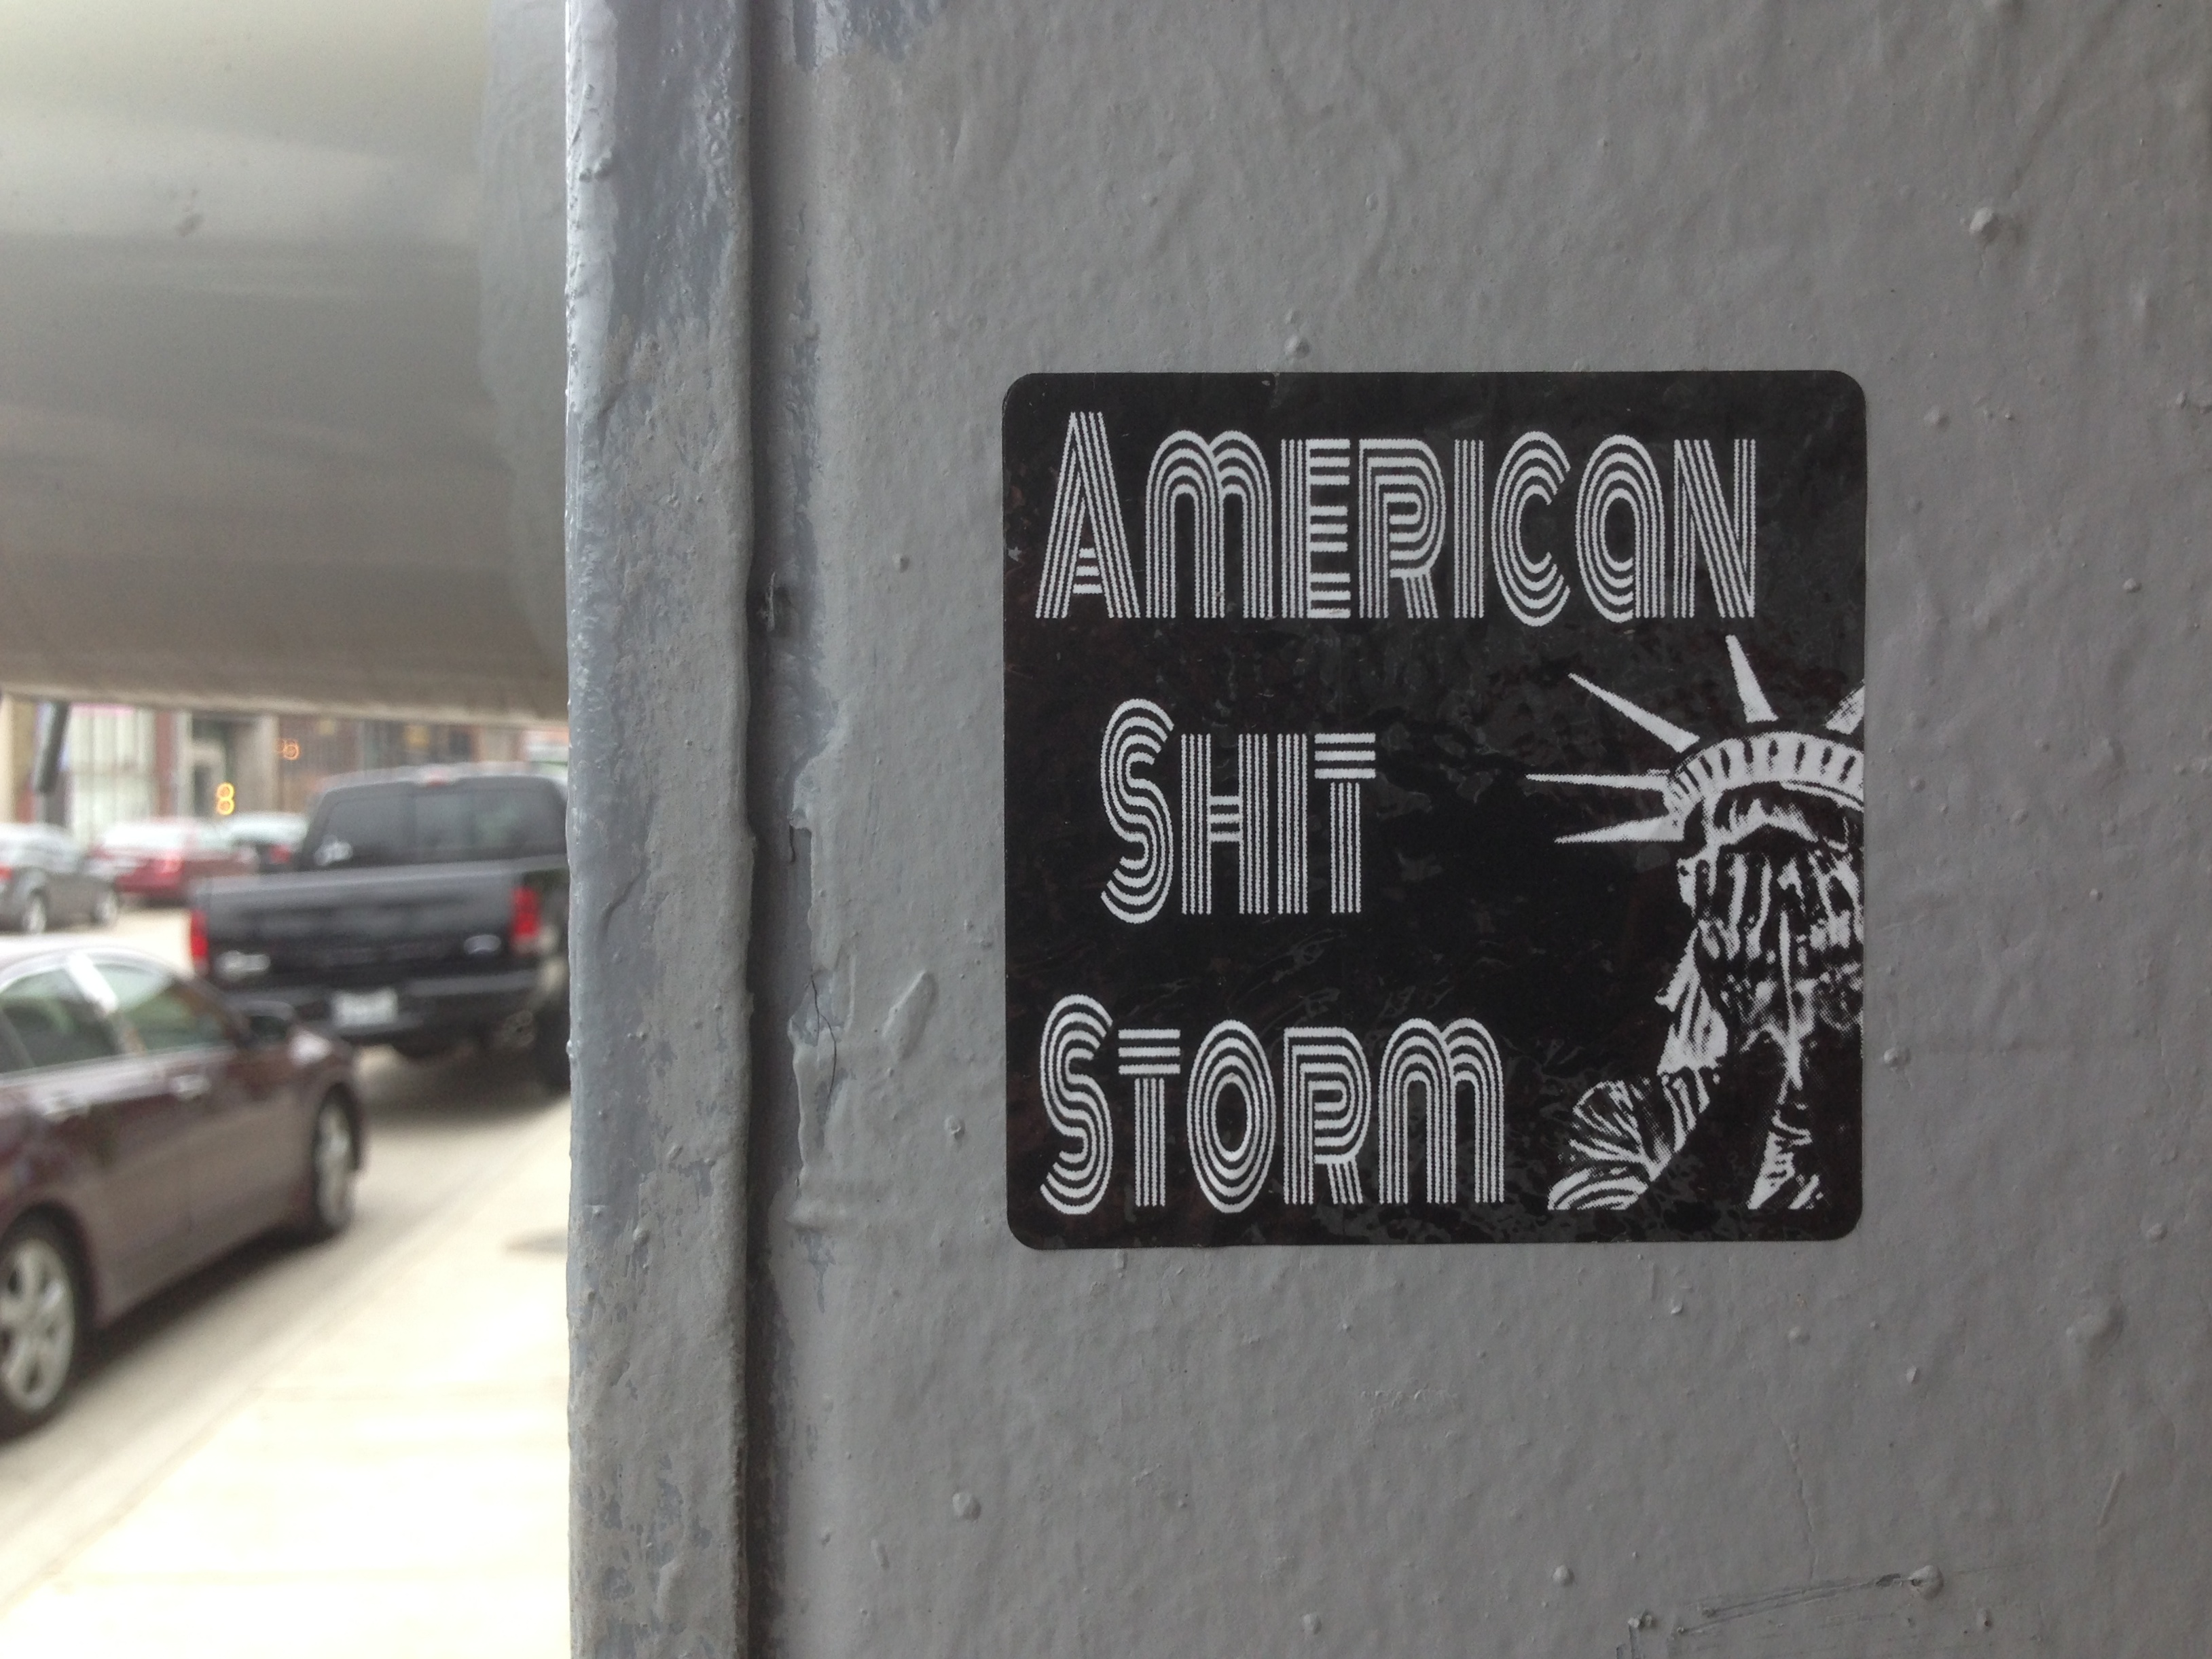
wall, sign, street sign, signage, lane, art